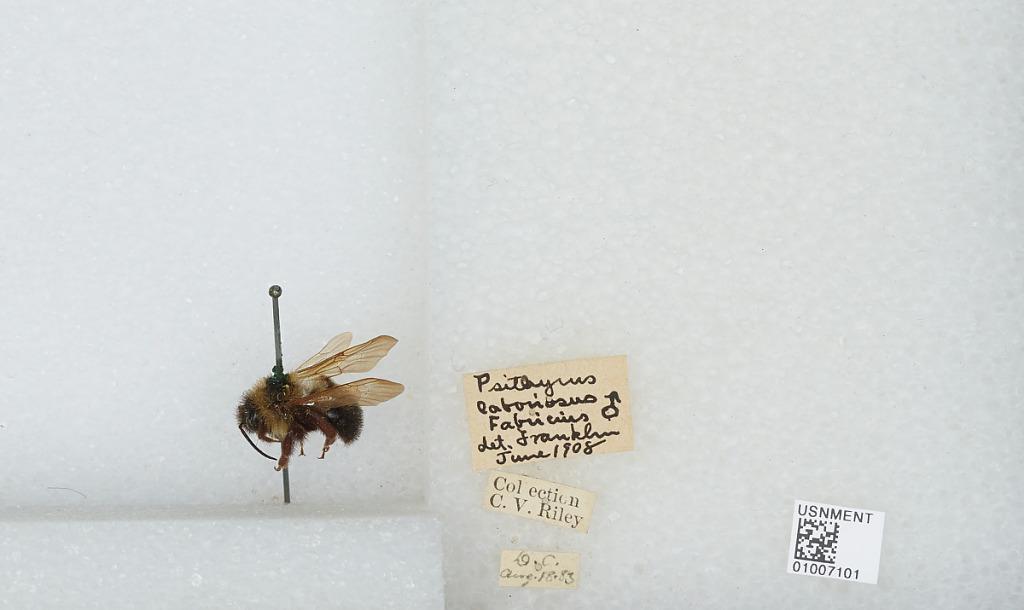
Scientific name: Bombus (Psithyrus) citrinus (Smith)
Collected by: C. Riley
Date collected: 1883-8-18
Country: United States
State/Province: District of Columbia
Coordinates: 38.9047, -77.0164
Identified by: Franklin